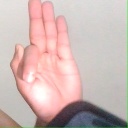
अक्षर: फ